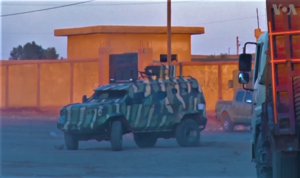
L'offensive de Raqqa, aussi baptisée l'opération Colère de l'Euphrate, a lieu lors de la guerre civile syrienne. Déclenchée le 5 novembre 2016 par les Forces démocratiques syriennes, elle a pour but de prendre la ville de Raqqa occupée par l'État islamique qui en a fait sa « capitale » de facto après l'avoir isolée du territoire environnant que les FDS ont précédemment conquis. L'assaut final contre la ville elle-même a été déclenché le 6 juin 2017. L'offensive s'achève le 17 octobre 2017 par la prise de la ville de Raqqa par les FDS.